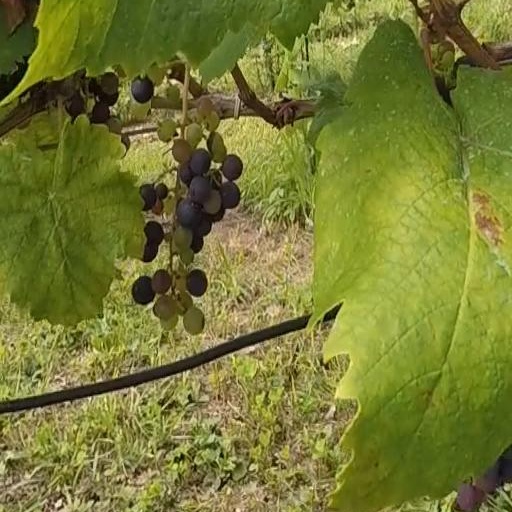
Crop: grape